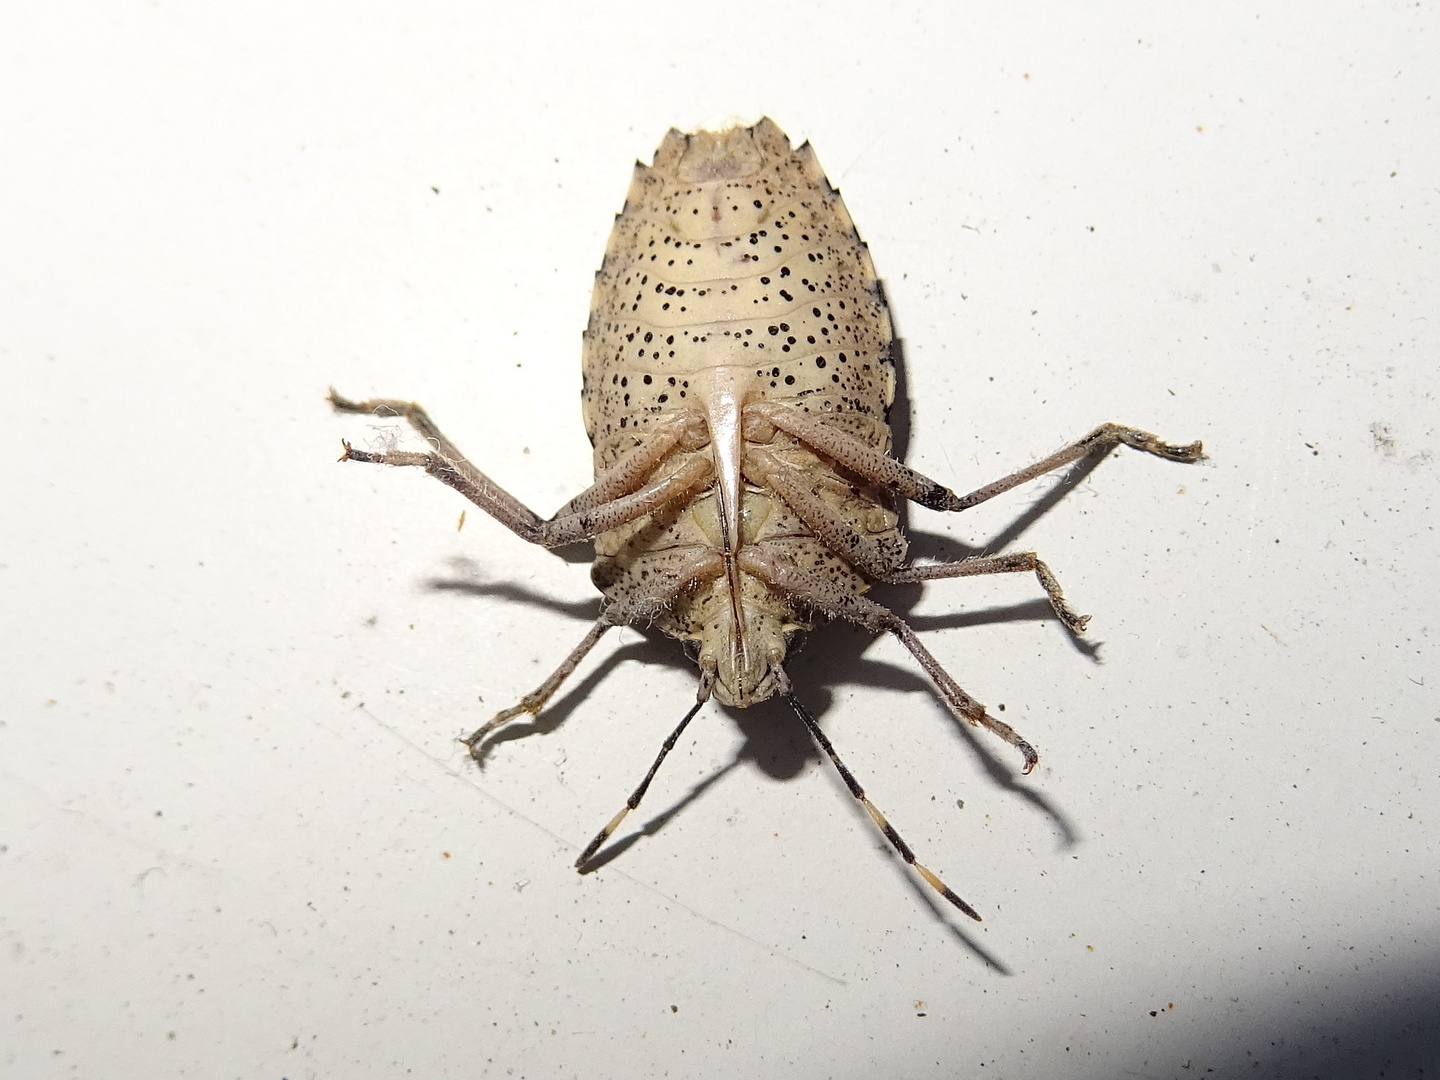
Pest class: stink_bug